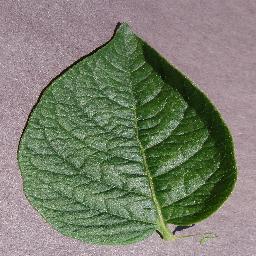
Label: Potato___healthy